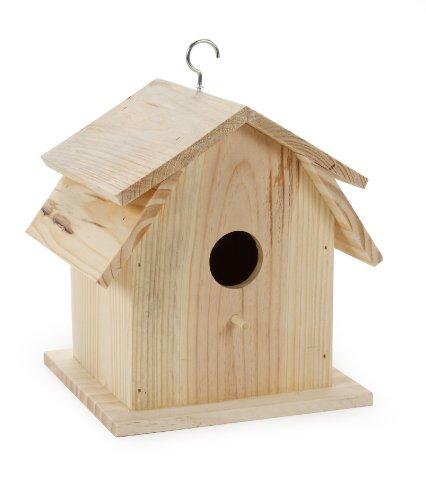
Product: Darice Wood Barn Bird House, 8-Inch, Natural
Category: Toys & Games | Arts & Crafts | Craft Kits | Wood
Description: Wood barn bird house is a great modern decor item.
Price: $19.99
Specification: ProductDimensions:6.4x6.9x8inches|ItemWeight:1.18pounds|ShippingWeight:1.18pounds(Viewshippingratesandpolicies)|Manufacturer:Darice|ASIN:B0085TF9RW|DomesticShipping:ItemcanbeshippedwithinU.S.|InternationalShipping:ThisitemcanbeshippedtoselectcountriesoutsideoftheU.S.LearnMore|Itemmodelnumber:9138-01